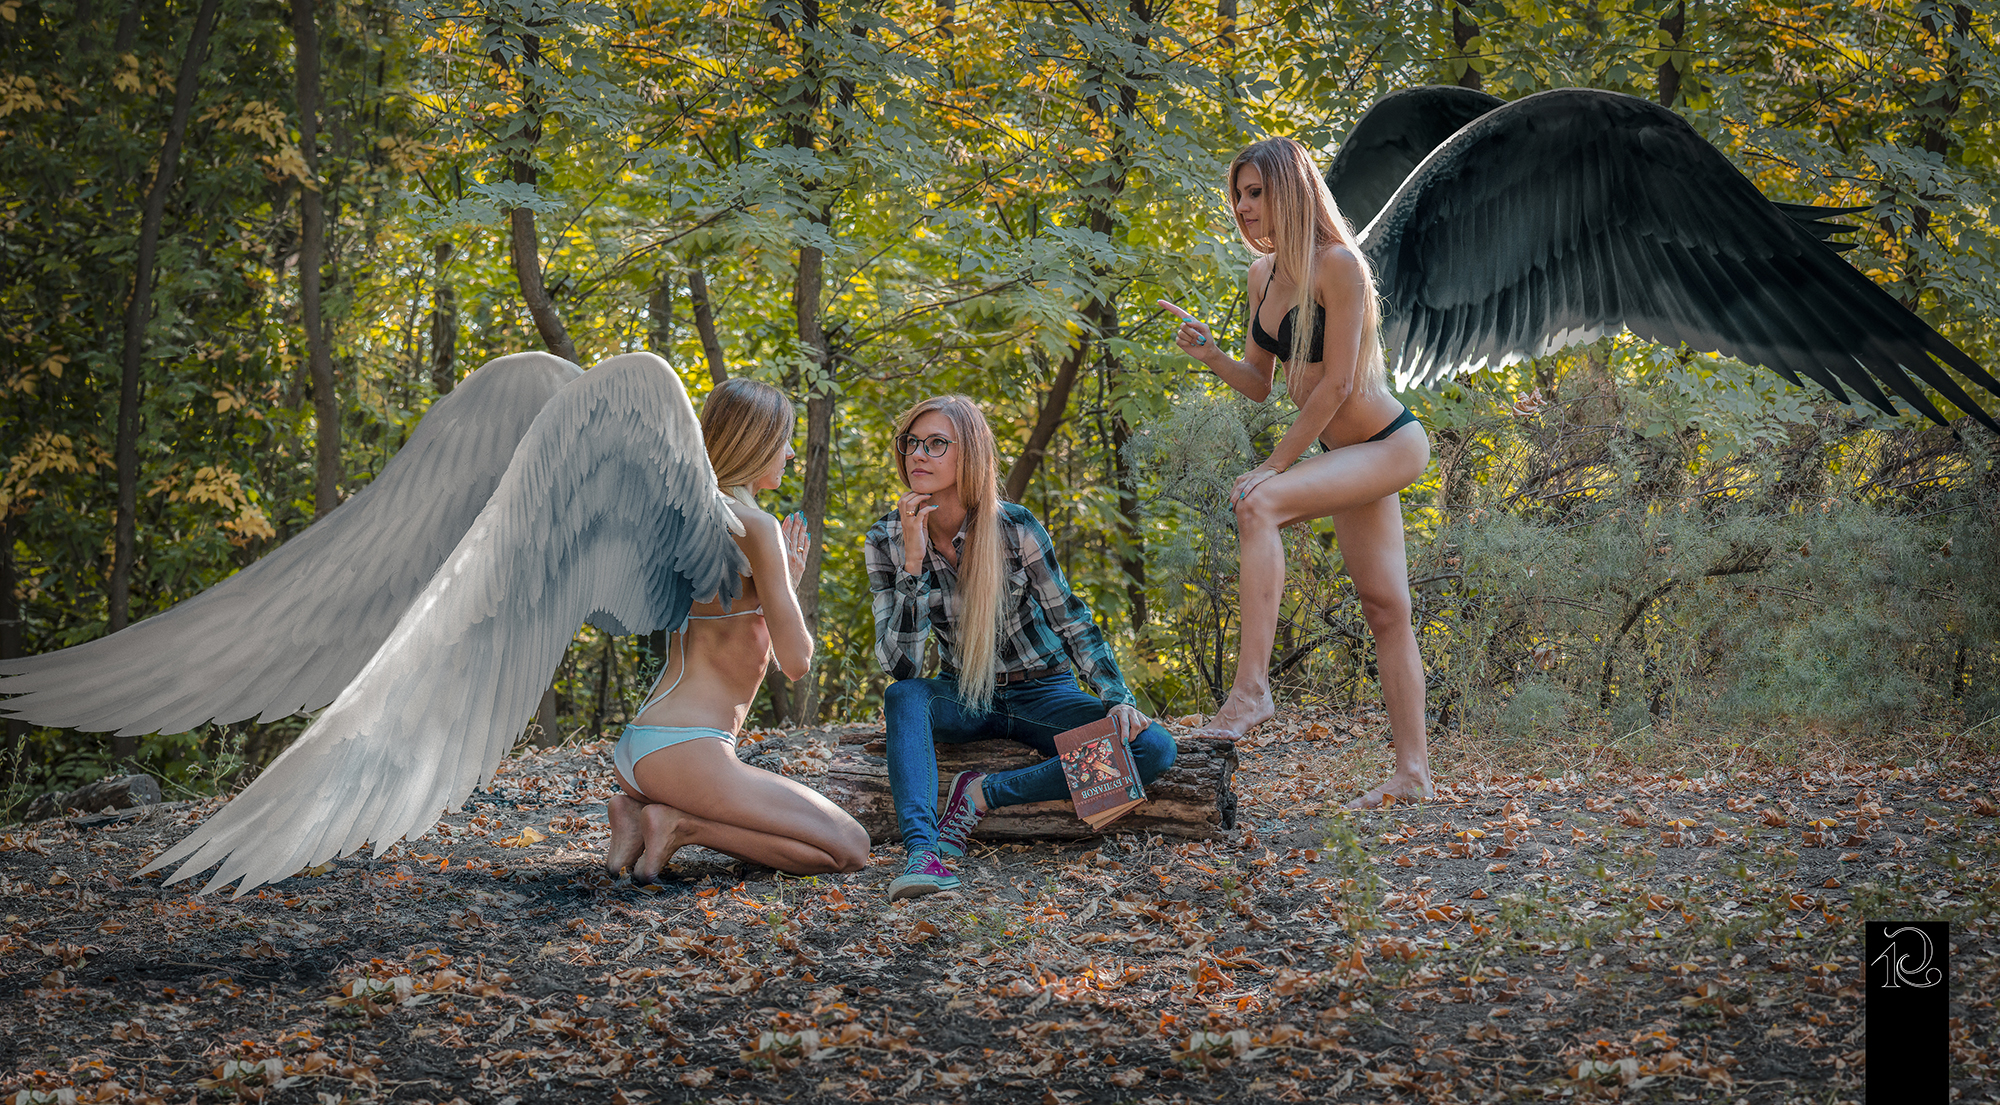
people, nature, People in nature, photograph, leaf, tree, natural environment, beauty, dress, woodland, blond, autumn, grass, forest, photography, sunlight, wing, photo shoot, branch, long hair, plant, fawn, costume, mythology, wood, fictional character, feather, love